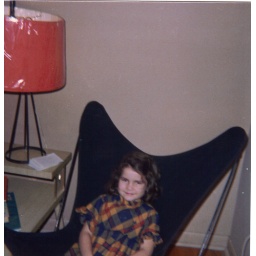
Caren in a butterfly chair at our house.